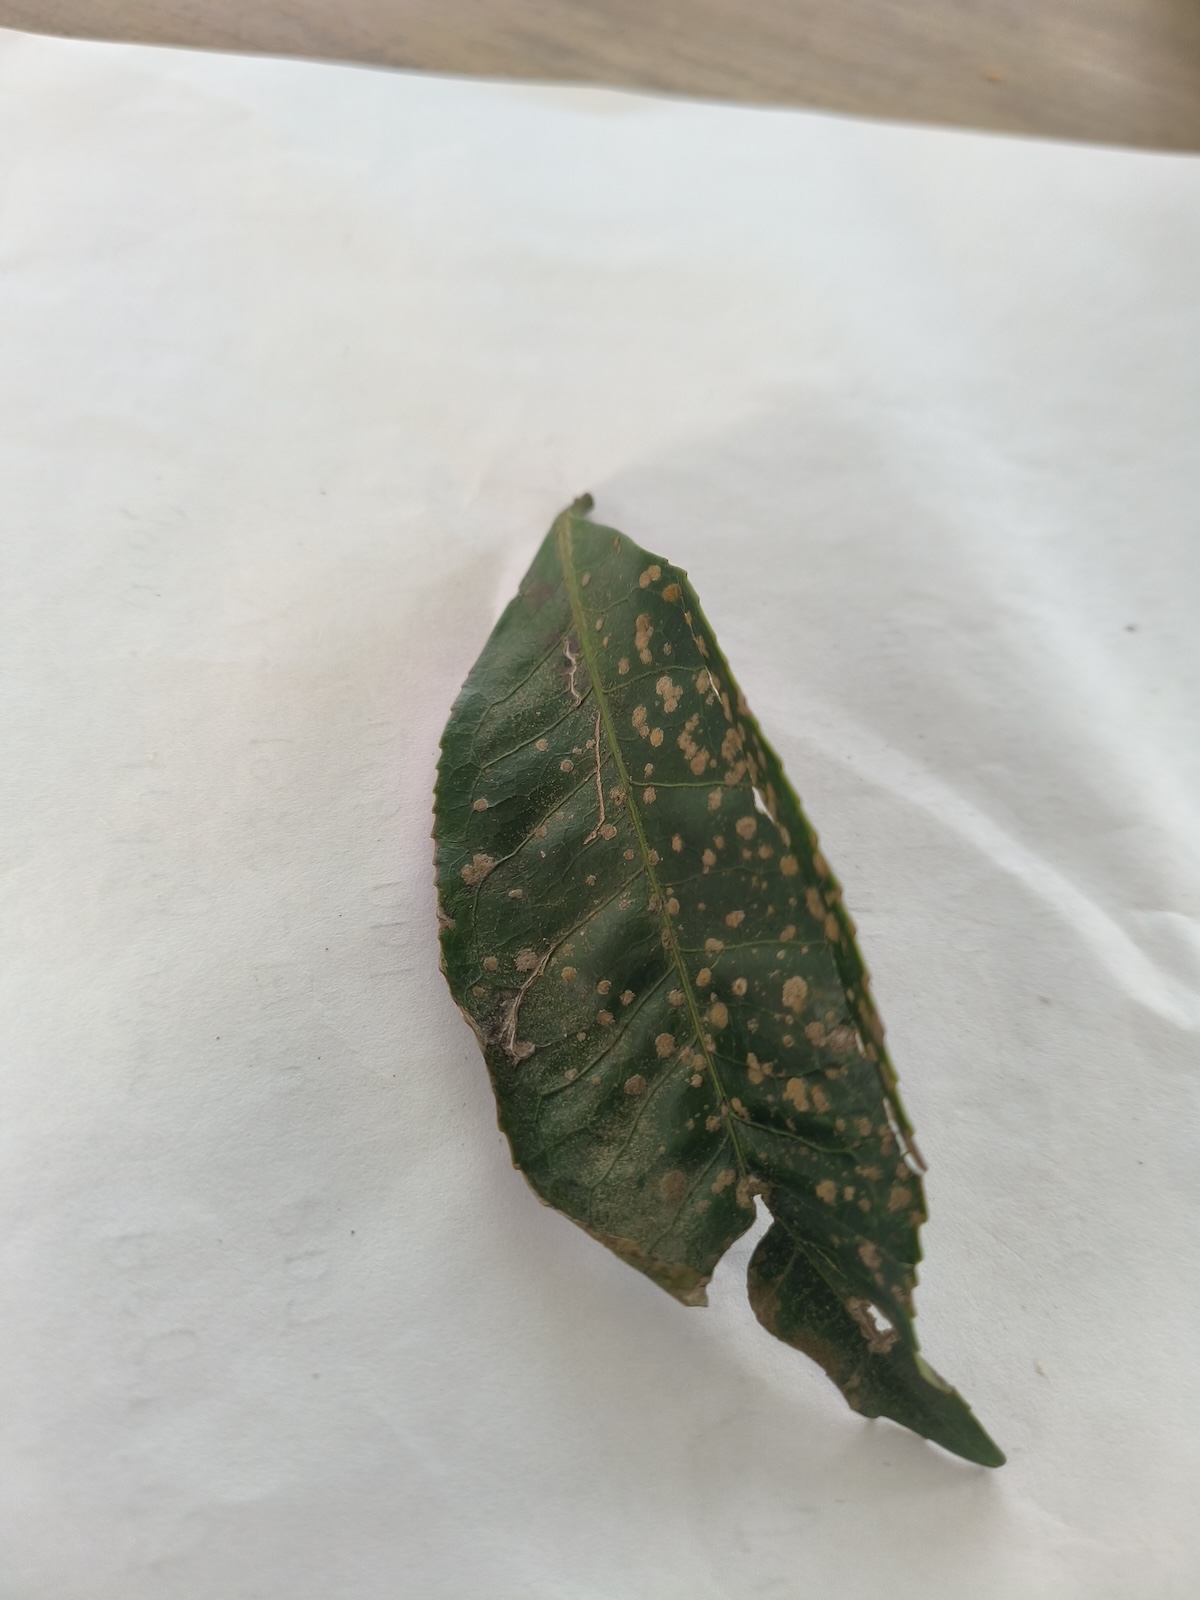
Label: Tea algal leaf spot